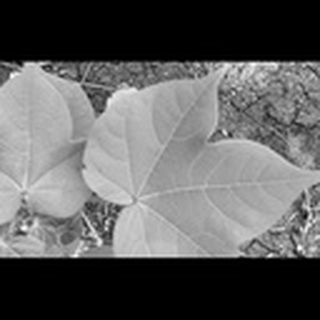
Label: healthy_cotton